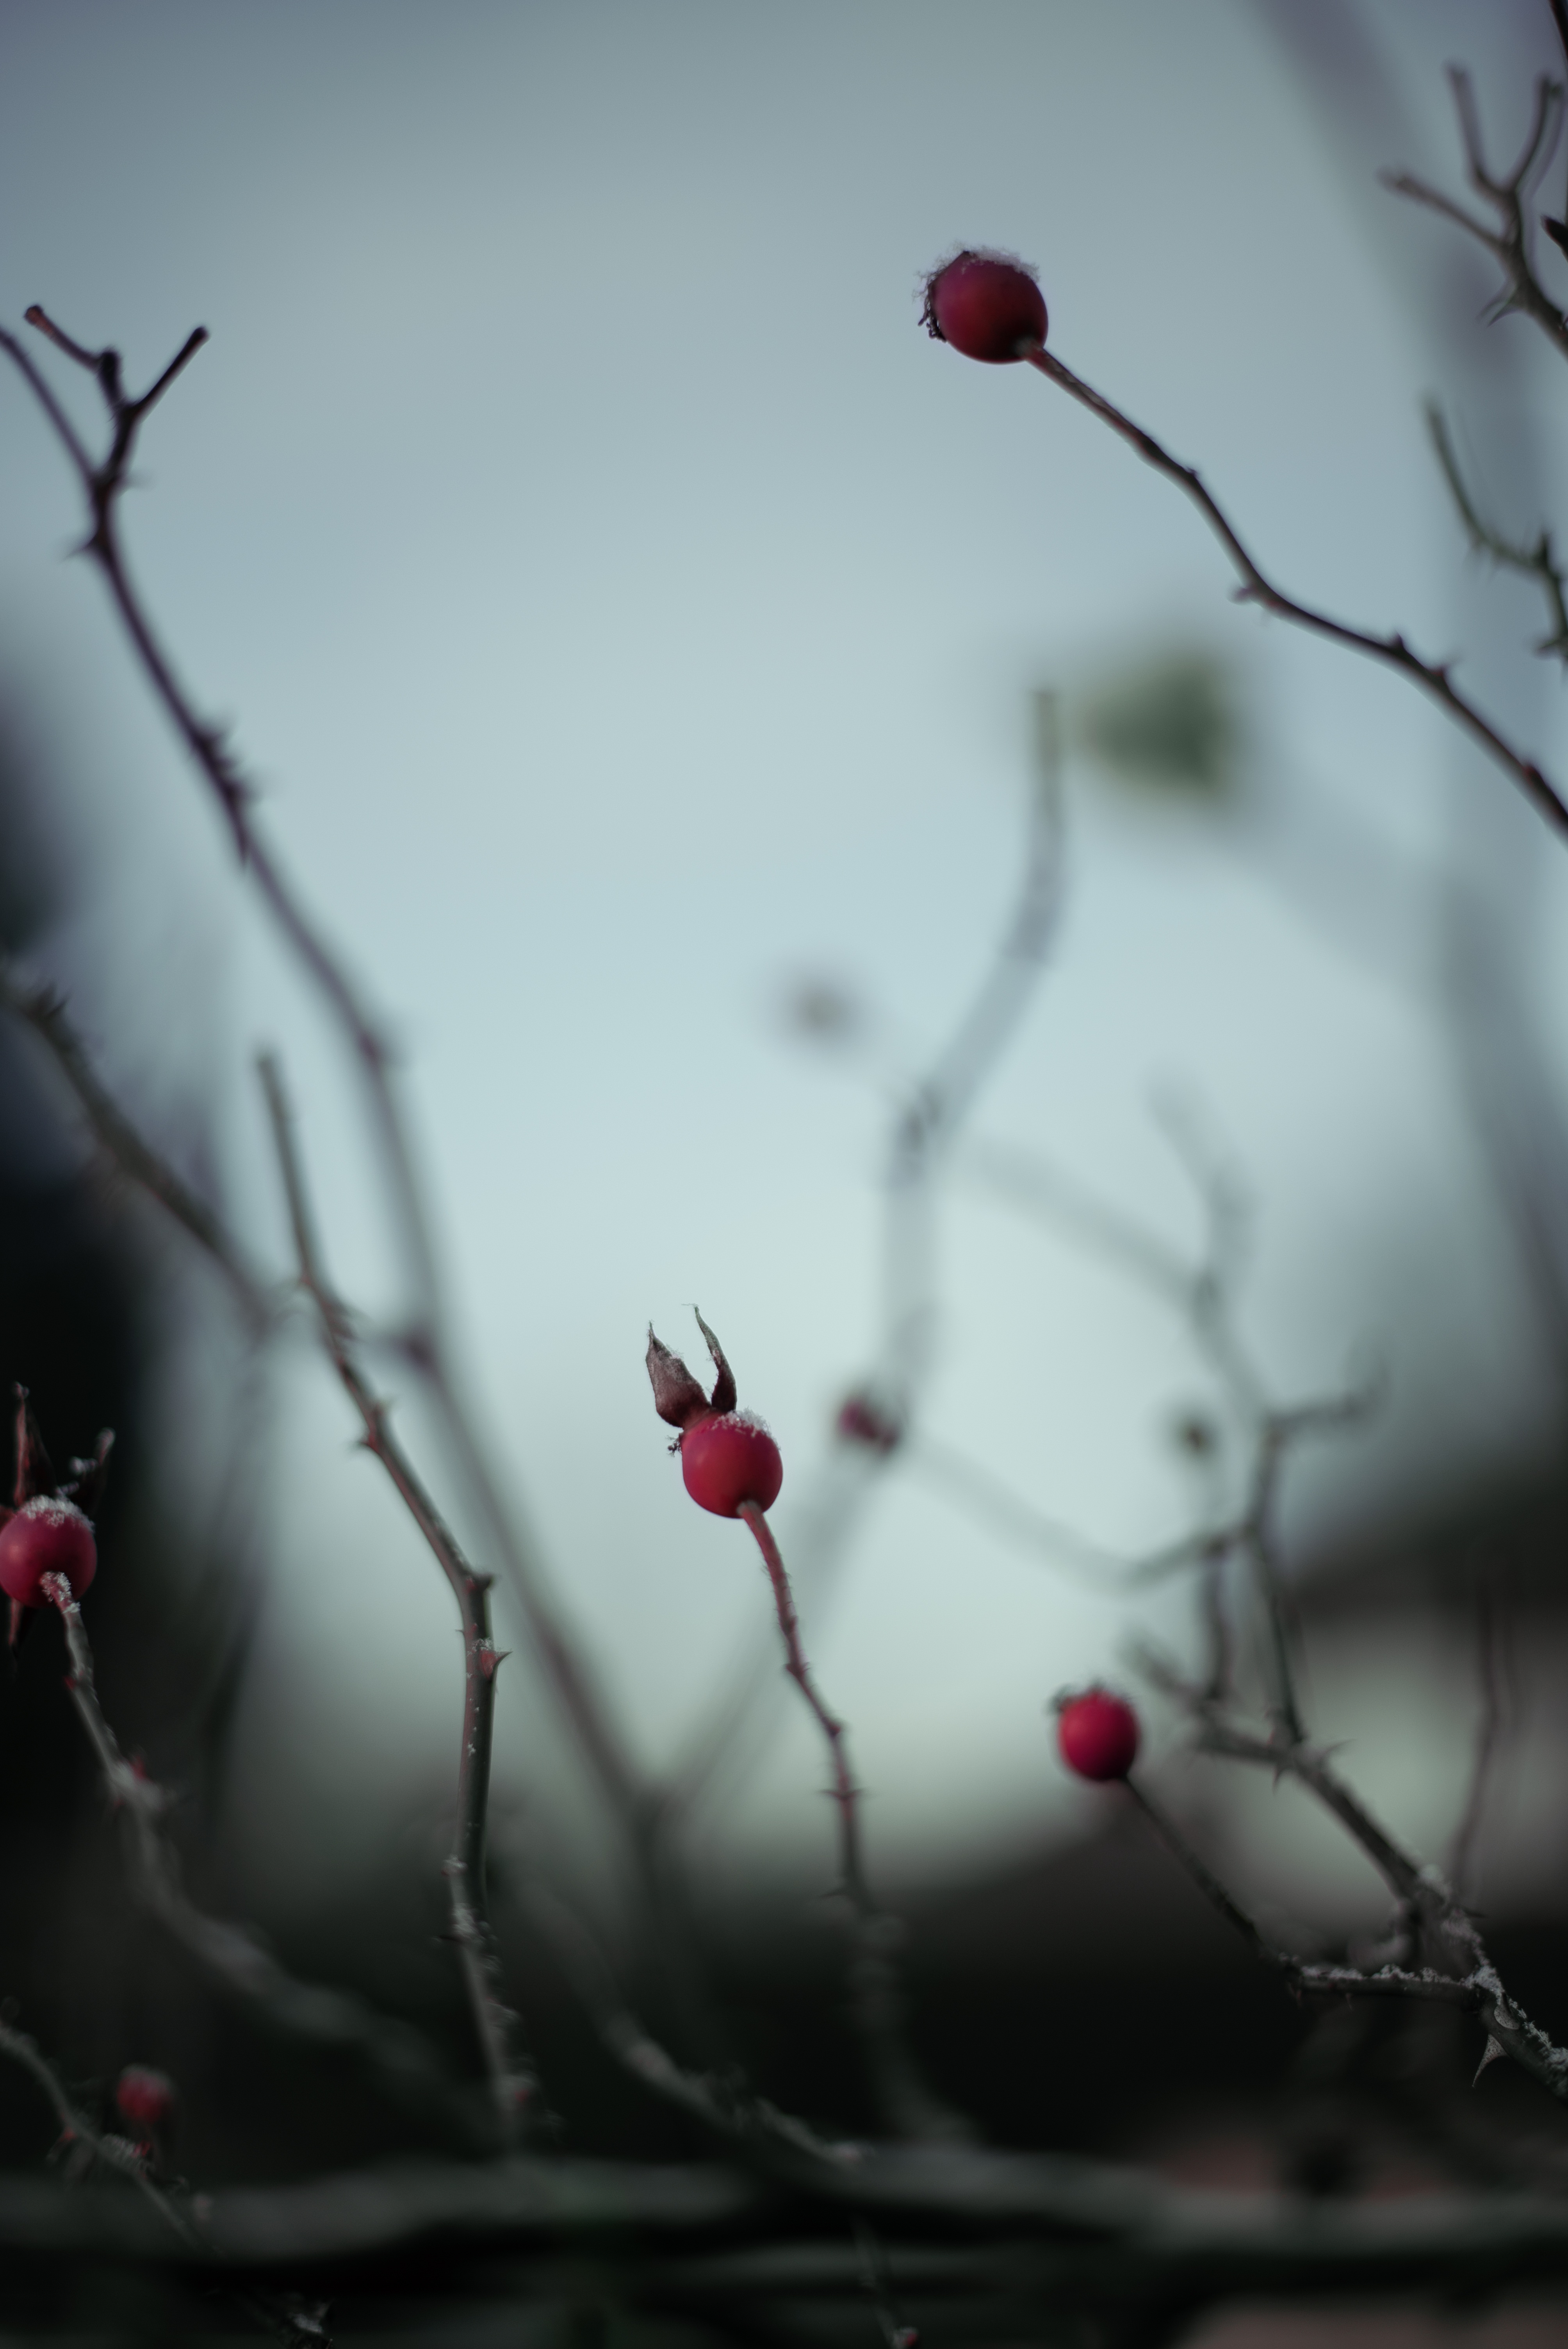
branch, blossom, snow, winter, plant, photography, morning, leaf, flower, petal, atmosphere, spooky, mystical, spring, red, darkness, flora, season, close up, scary, mysterious, weird, creepy, gloomy, bud, mood, freezing, macro photography